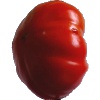
Label: Tomato 3